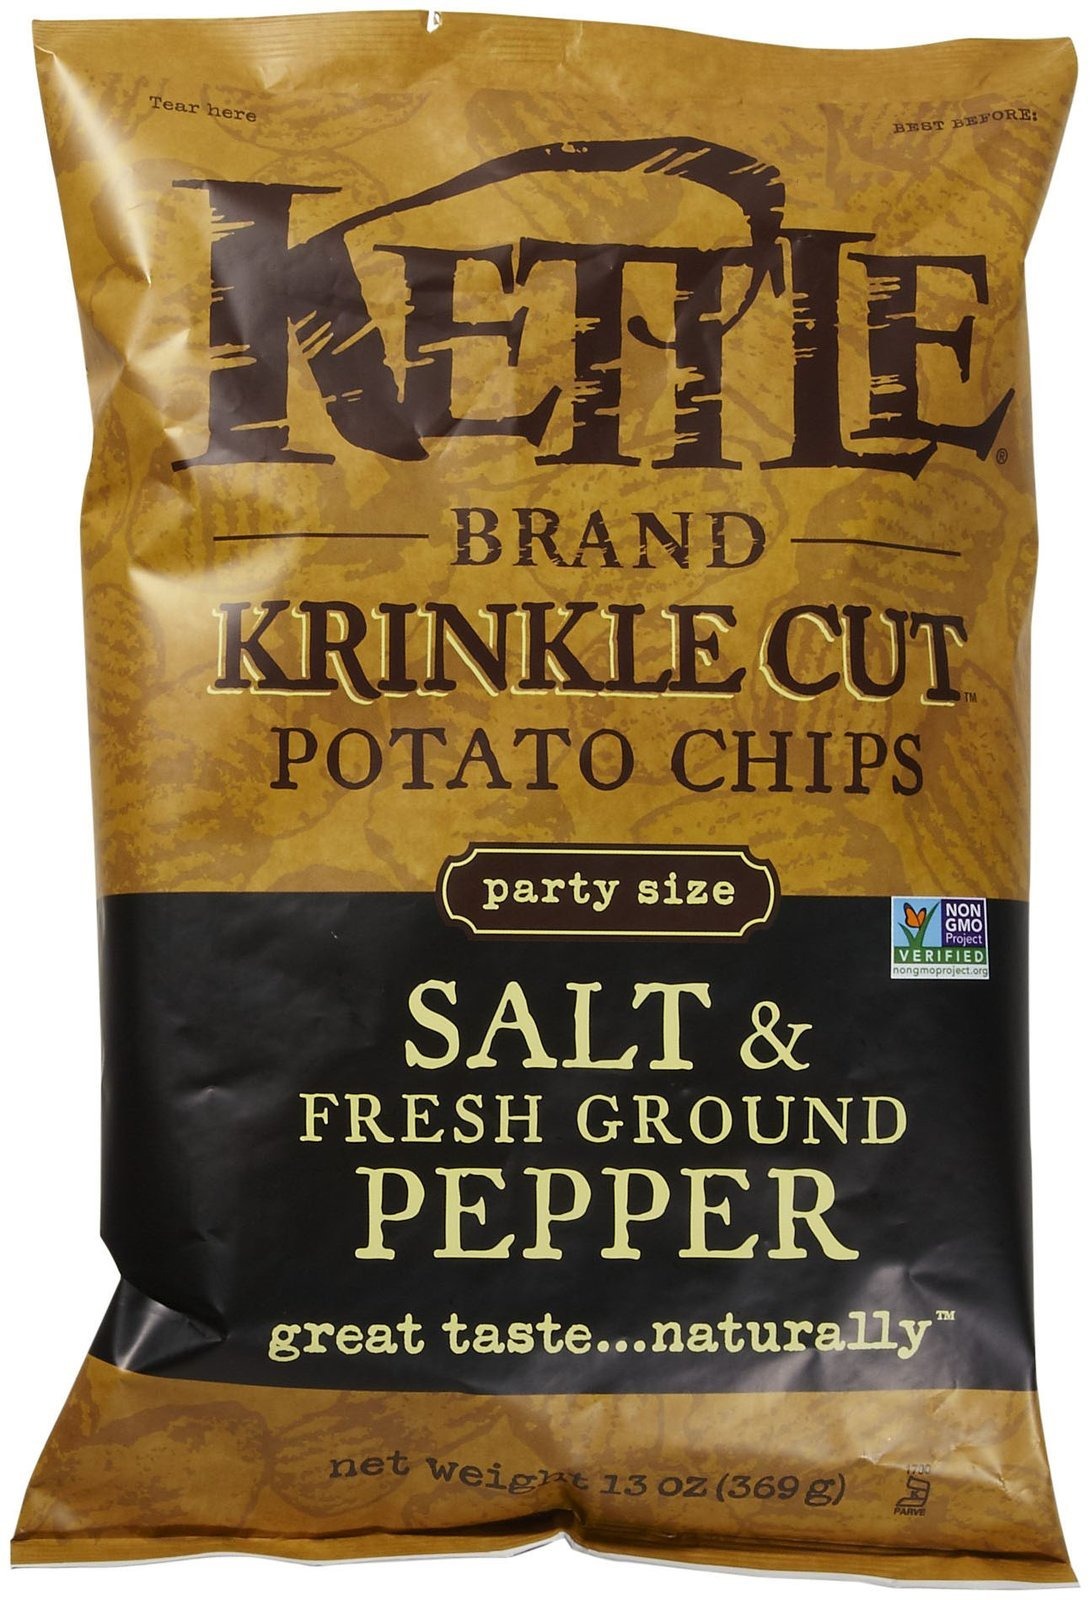
Item Name: Kettle Brand Salt & Pepper Krinkle Chips, 13 oz
Value: 5.0
Unit: Count

Price: 5.14